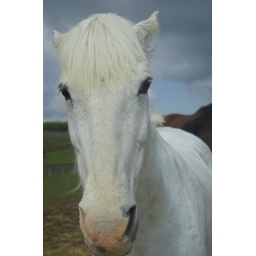
The face of a white horse. He lives in the pasture board paddock - I don't know his name.